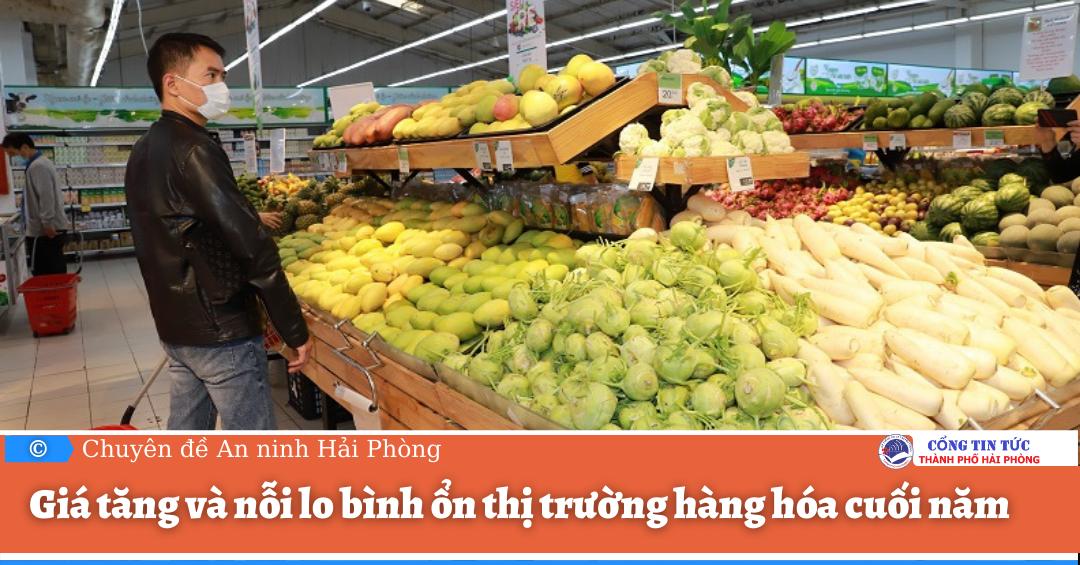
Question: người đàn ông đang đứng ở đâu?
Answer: đang đứng trong một siêu thị